Question: Where is the cat?
Tambaya: A ina magen take?
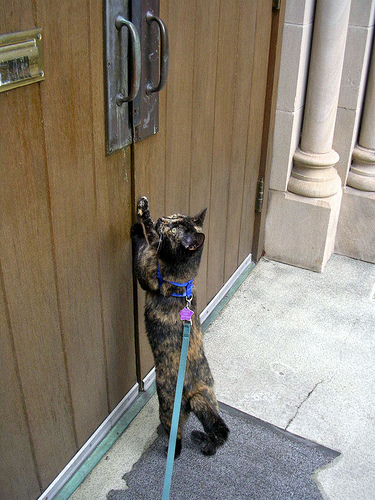
Answer: Doorstep.
Amsa: Bakin ƙofa.